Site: brandenburg
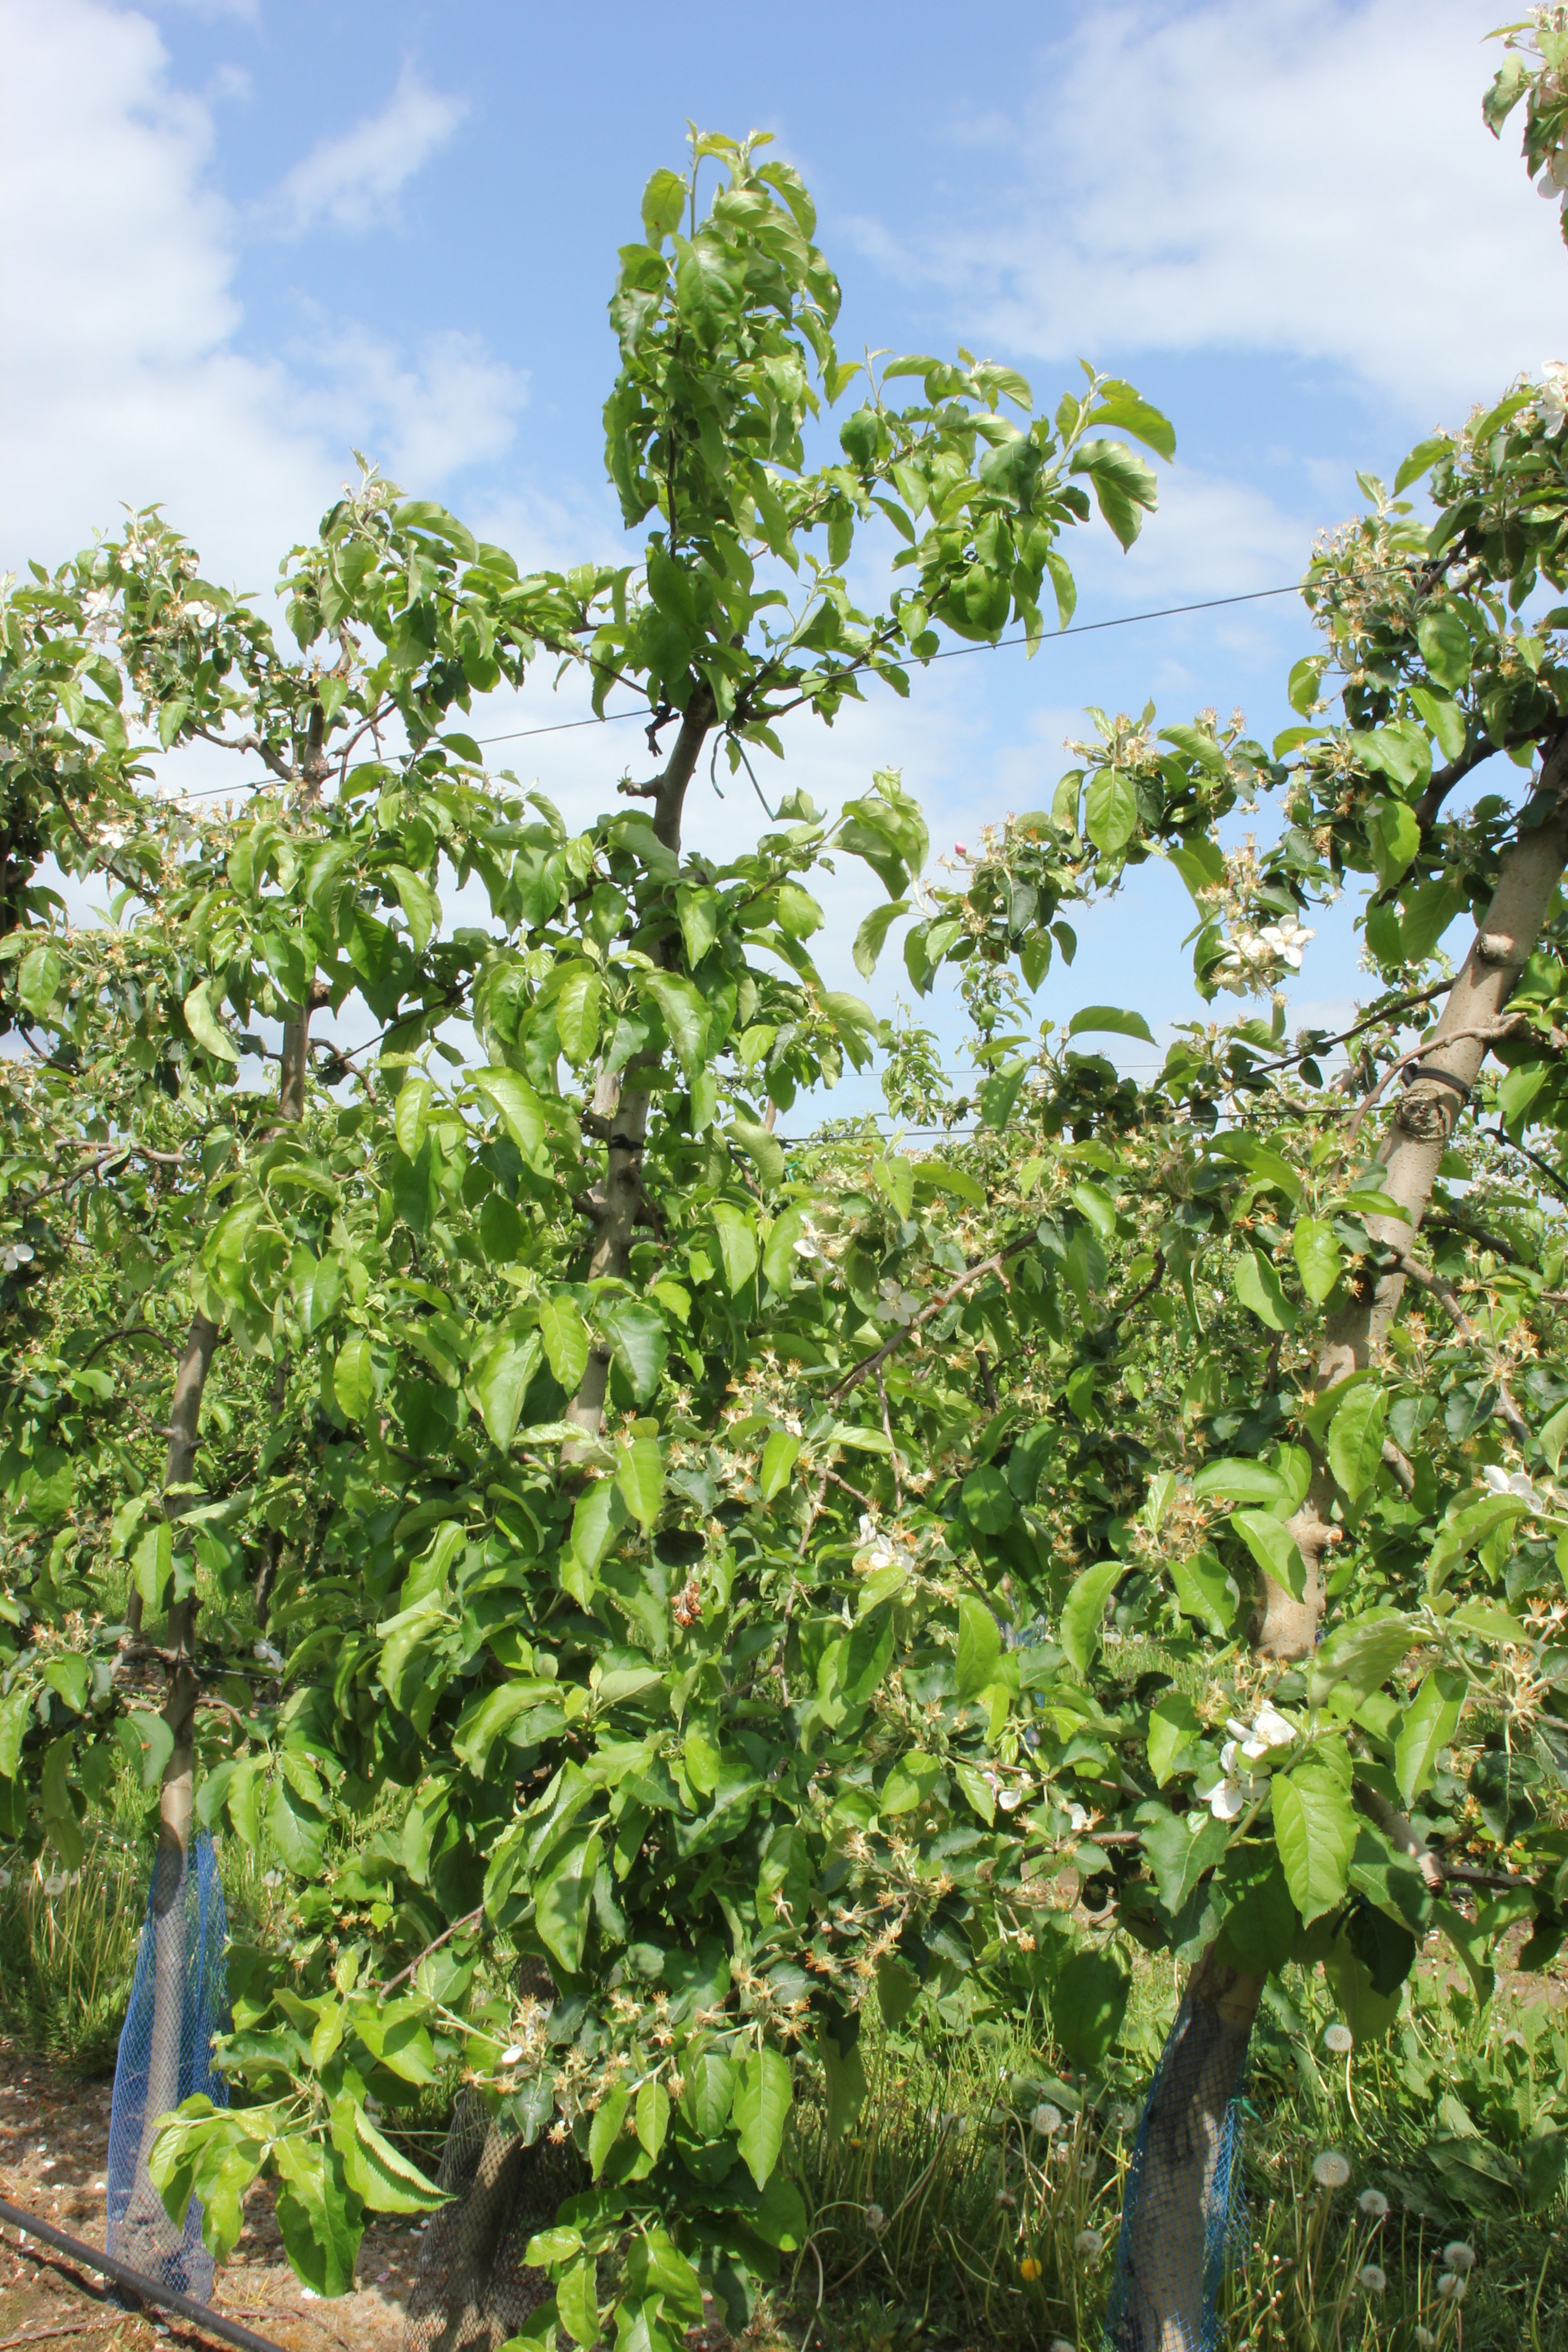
Growth stage (BBCH 67): Flowering